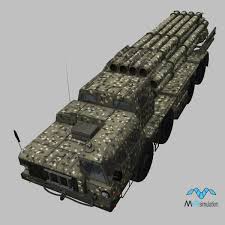
Label: BM-30